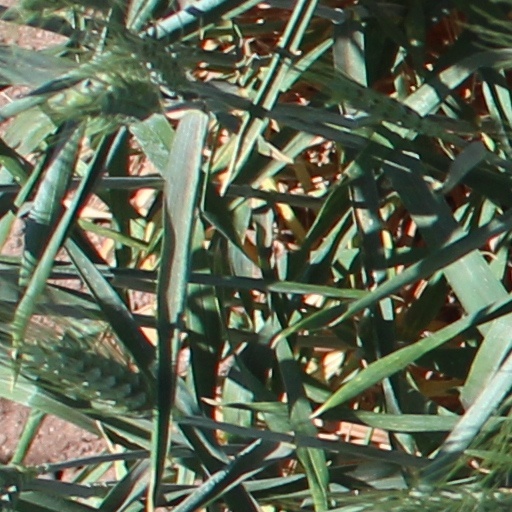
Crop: wheat